Octavio Rivero

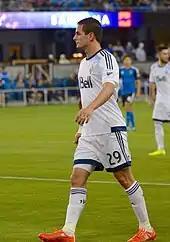
Rivero playing with Vancouver Whitecaps FC

Rivero's success at O'Higgins attracted the interest of Vancouver Whitecaps FC of Major League Soccer who signed Rivero as a young designated player on 25 December 2014. He scored his first goal for the Whitecaps on his debut, against Toronto FC, giving Vancouver a 1–0 lead, but they ended up losing the game 3–1. Rivero followed up on his goal with an 86th-minute winner away at Chicago Fire to earn his team a 1–0 win. Rivero continued his impressive goal scoring form to start his Whitecaps career with his third goal in three games, this time another game winner deep into second half stoppage time away at Orlando City SC, again to earn his team a 1–0 win. After scoring three goals in four games, Rivero was named MLS Player of the Month for the month of March 2015. On 4 April, his fifth game with Vancouver, he temporarily took over the league lead in goals with four goals in five games after scoring his team's second goal in a 2–0 win over the LA Galaxy. After that Rivero scored another goal against the Columbus Crew SC in a 2–2 draw earning him a league-leading five goals in six games for the Whitecaps. On 6 July 2016, Rivero completed a transfer to Colo-Colo on the same day that the Chilean club's coaching staff resigned.